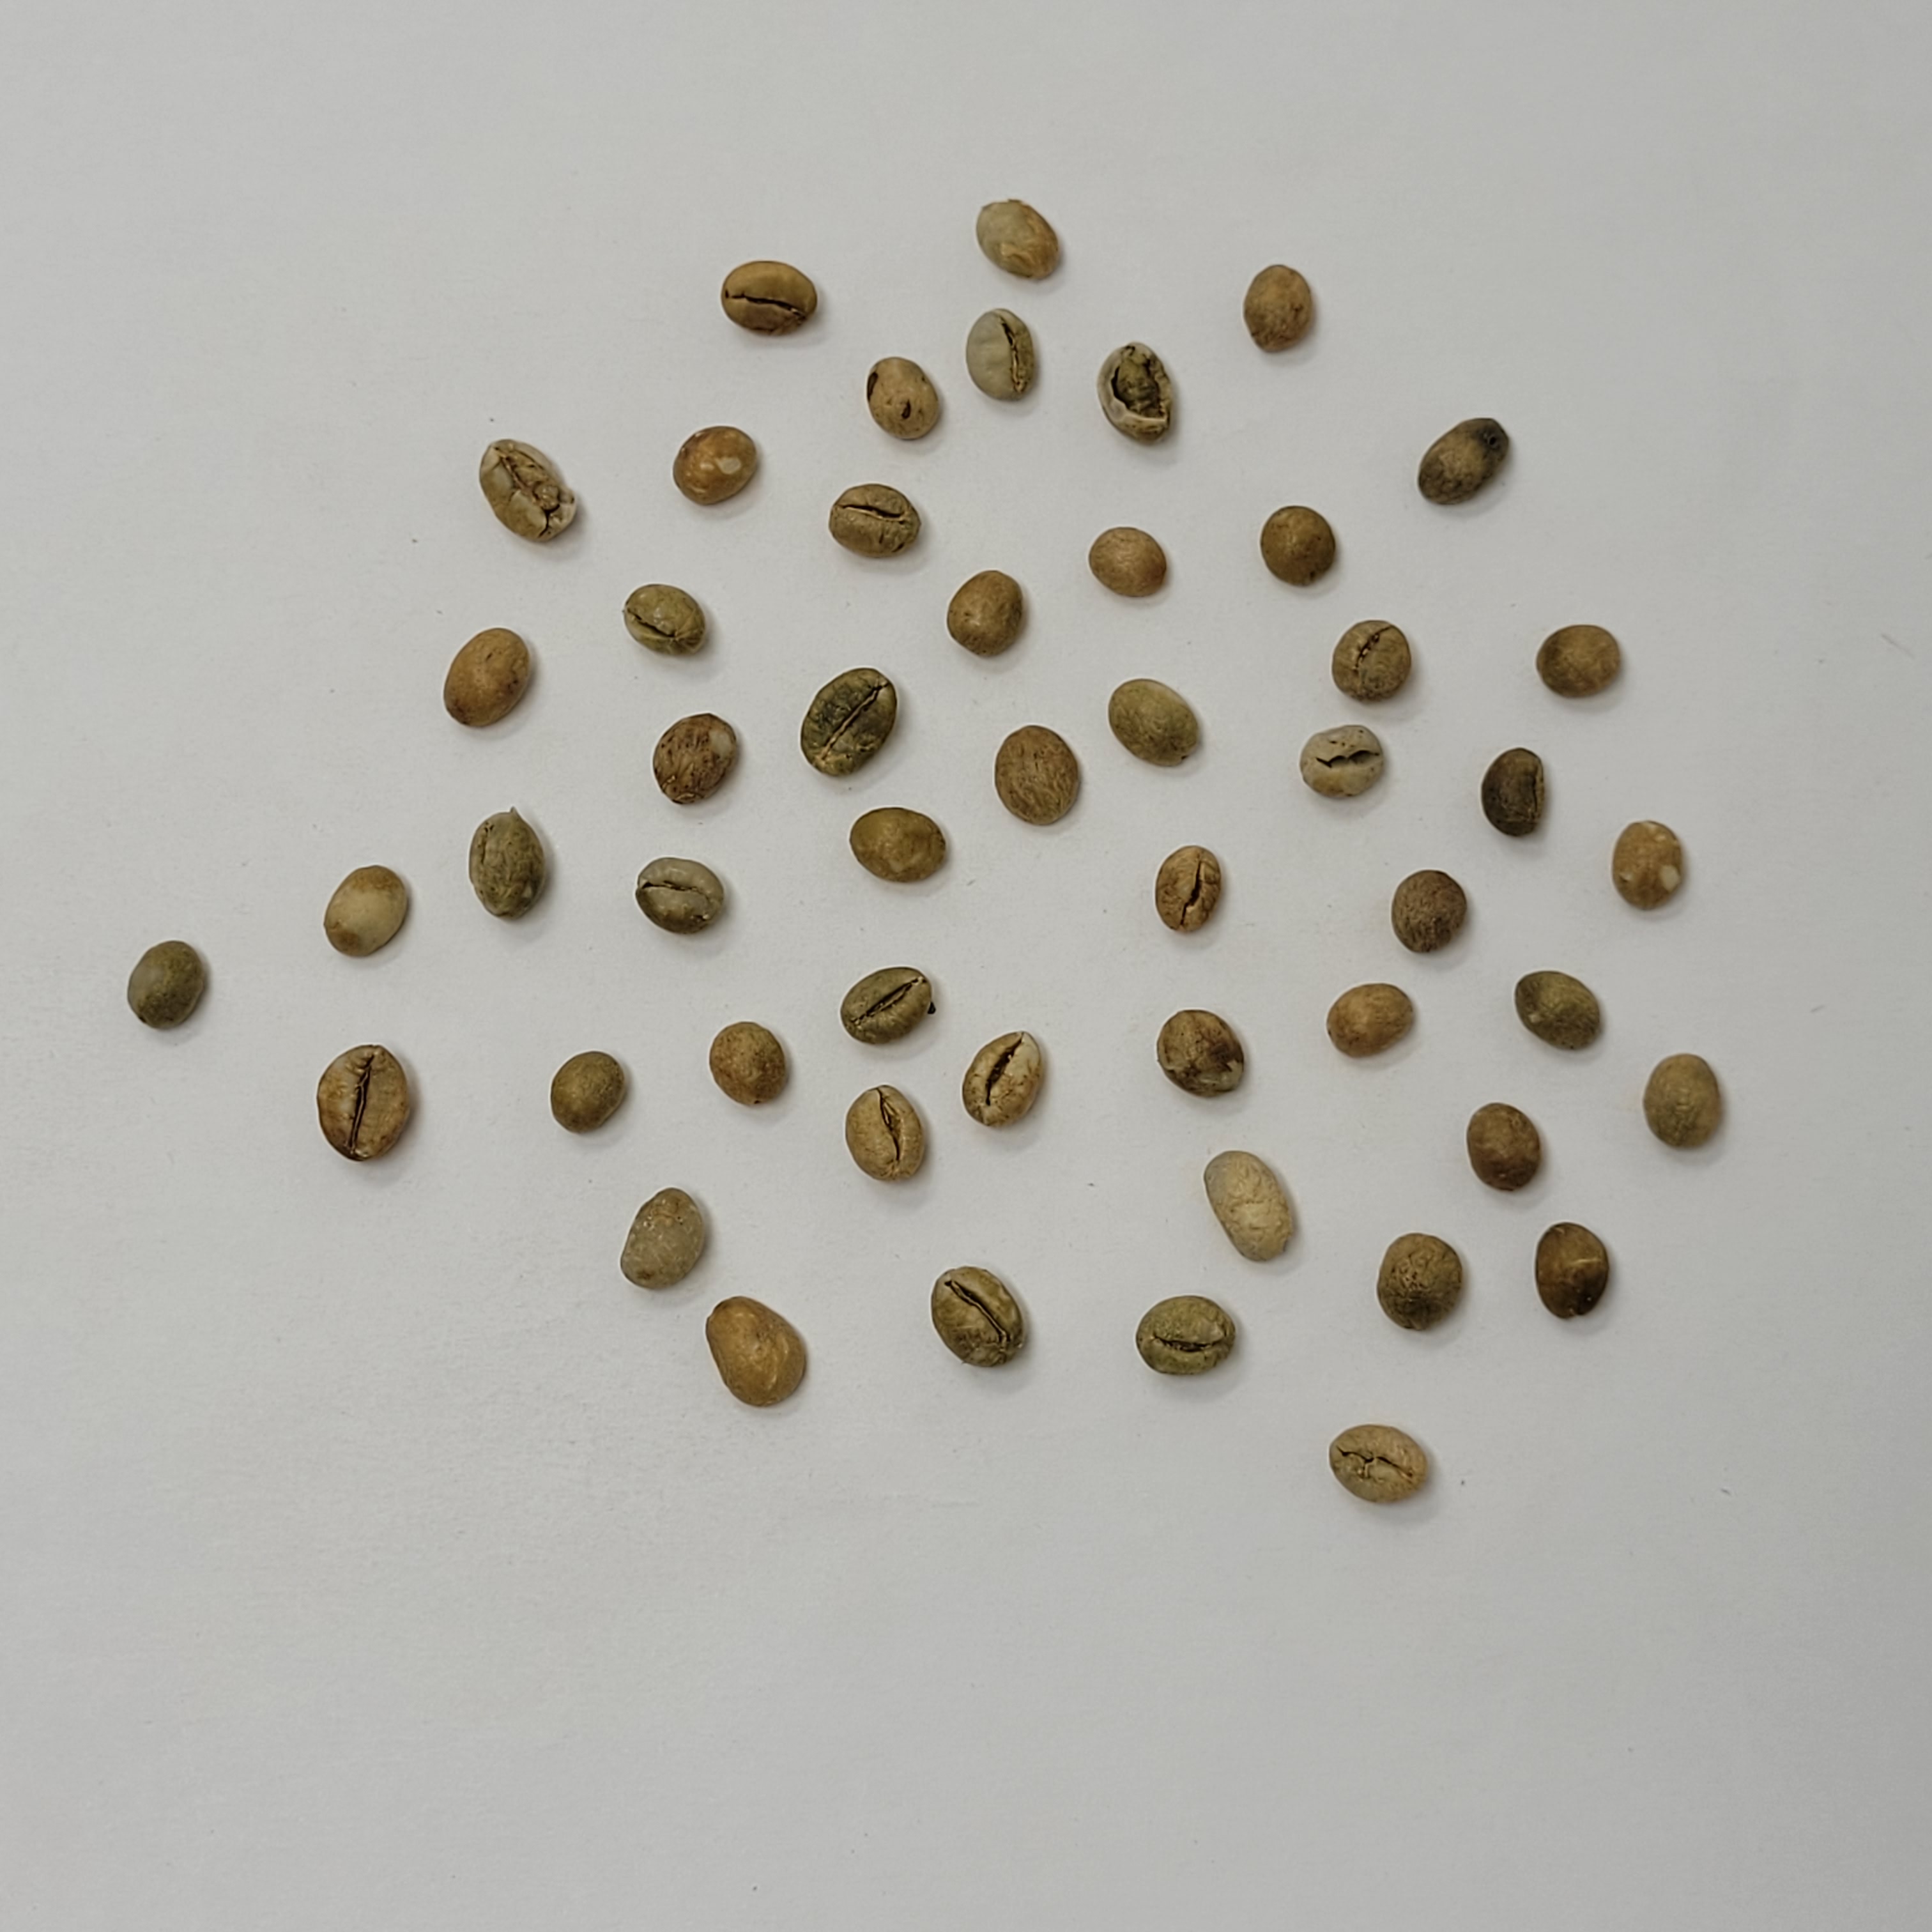
Coffee bean quality grade: PB-I